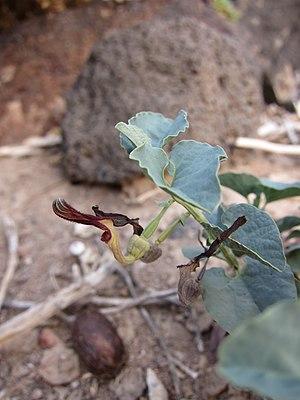
Aristolochia bracteolata, Tadjourah, Djibouti
La flore de Djibouti est composée de 783 espèces indigènes.